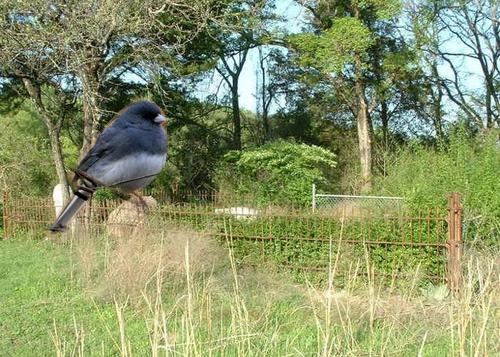
Bird species: Dark_eyed_Junco
Bird type: landbird
Background: land